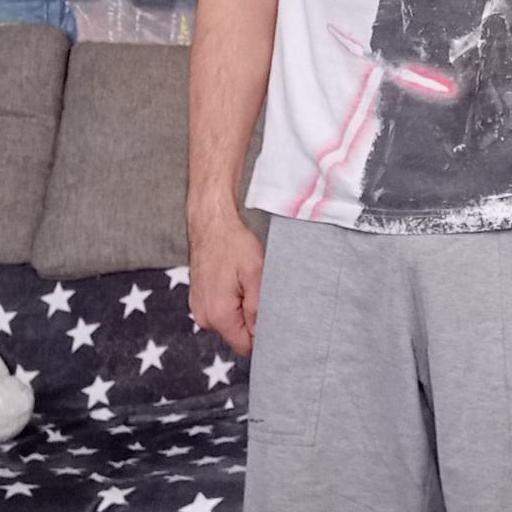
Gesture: no_gesture